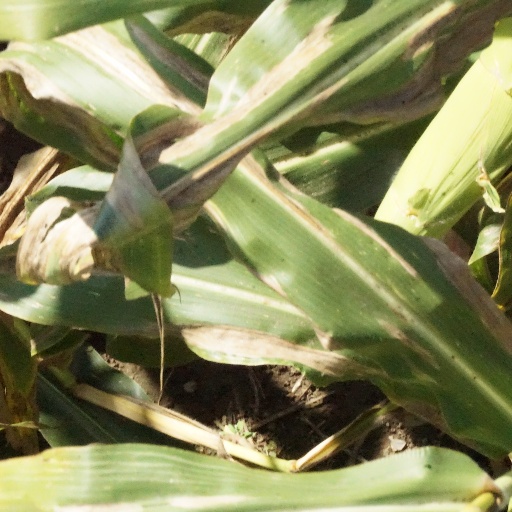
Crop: maize; corn